Eric Ludy

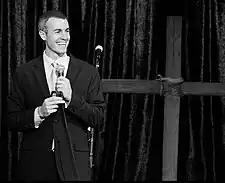
Ludy speaking at the Church at Ellerslie.

Eric Ludy's spouse is author Leslie Ludy. The two were married in December 1994 in Denver, Colorado. Their love story garnered much attention from the Christian community and was detailed in their book "When Dreams Come True".